Nauset Light

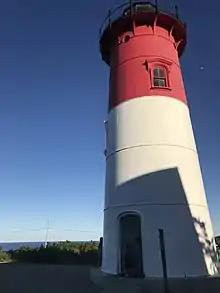
Full Nauset Lighthouse

The following individuals were keepers of this light after the tower was moved to Eastham from the Chatham Light in 1923.